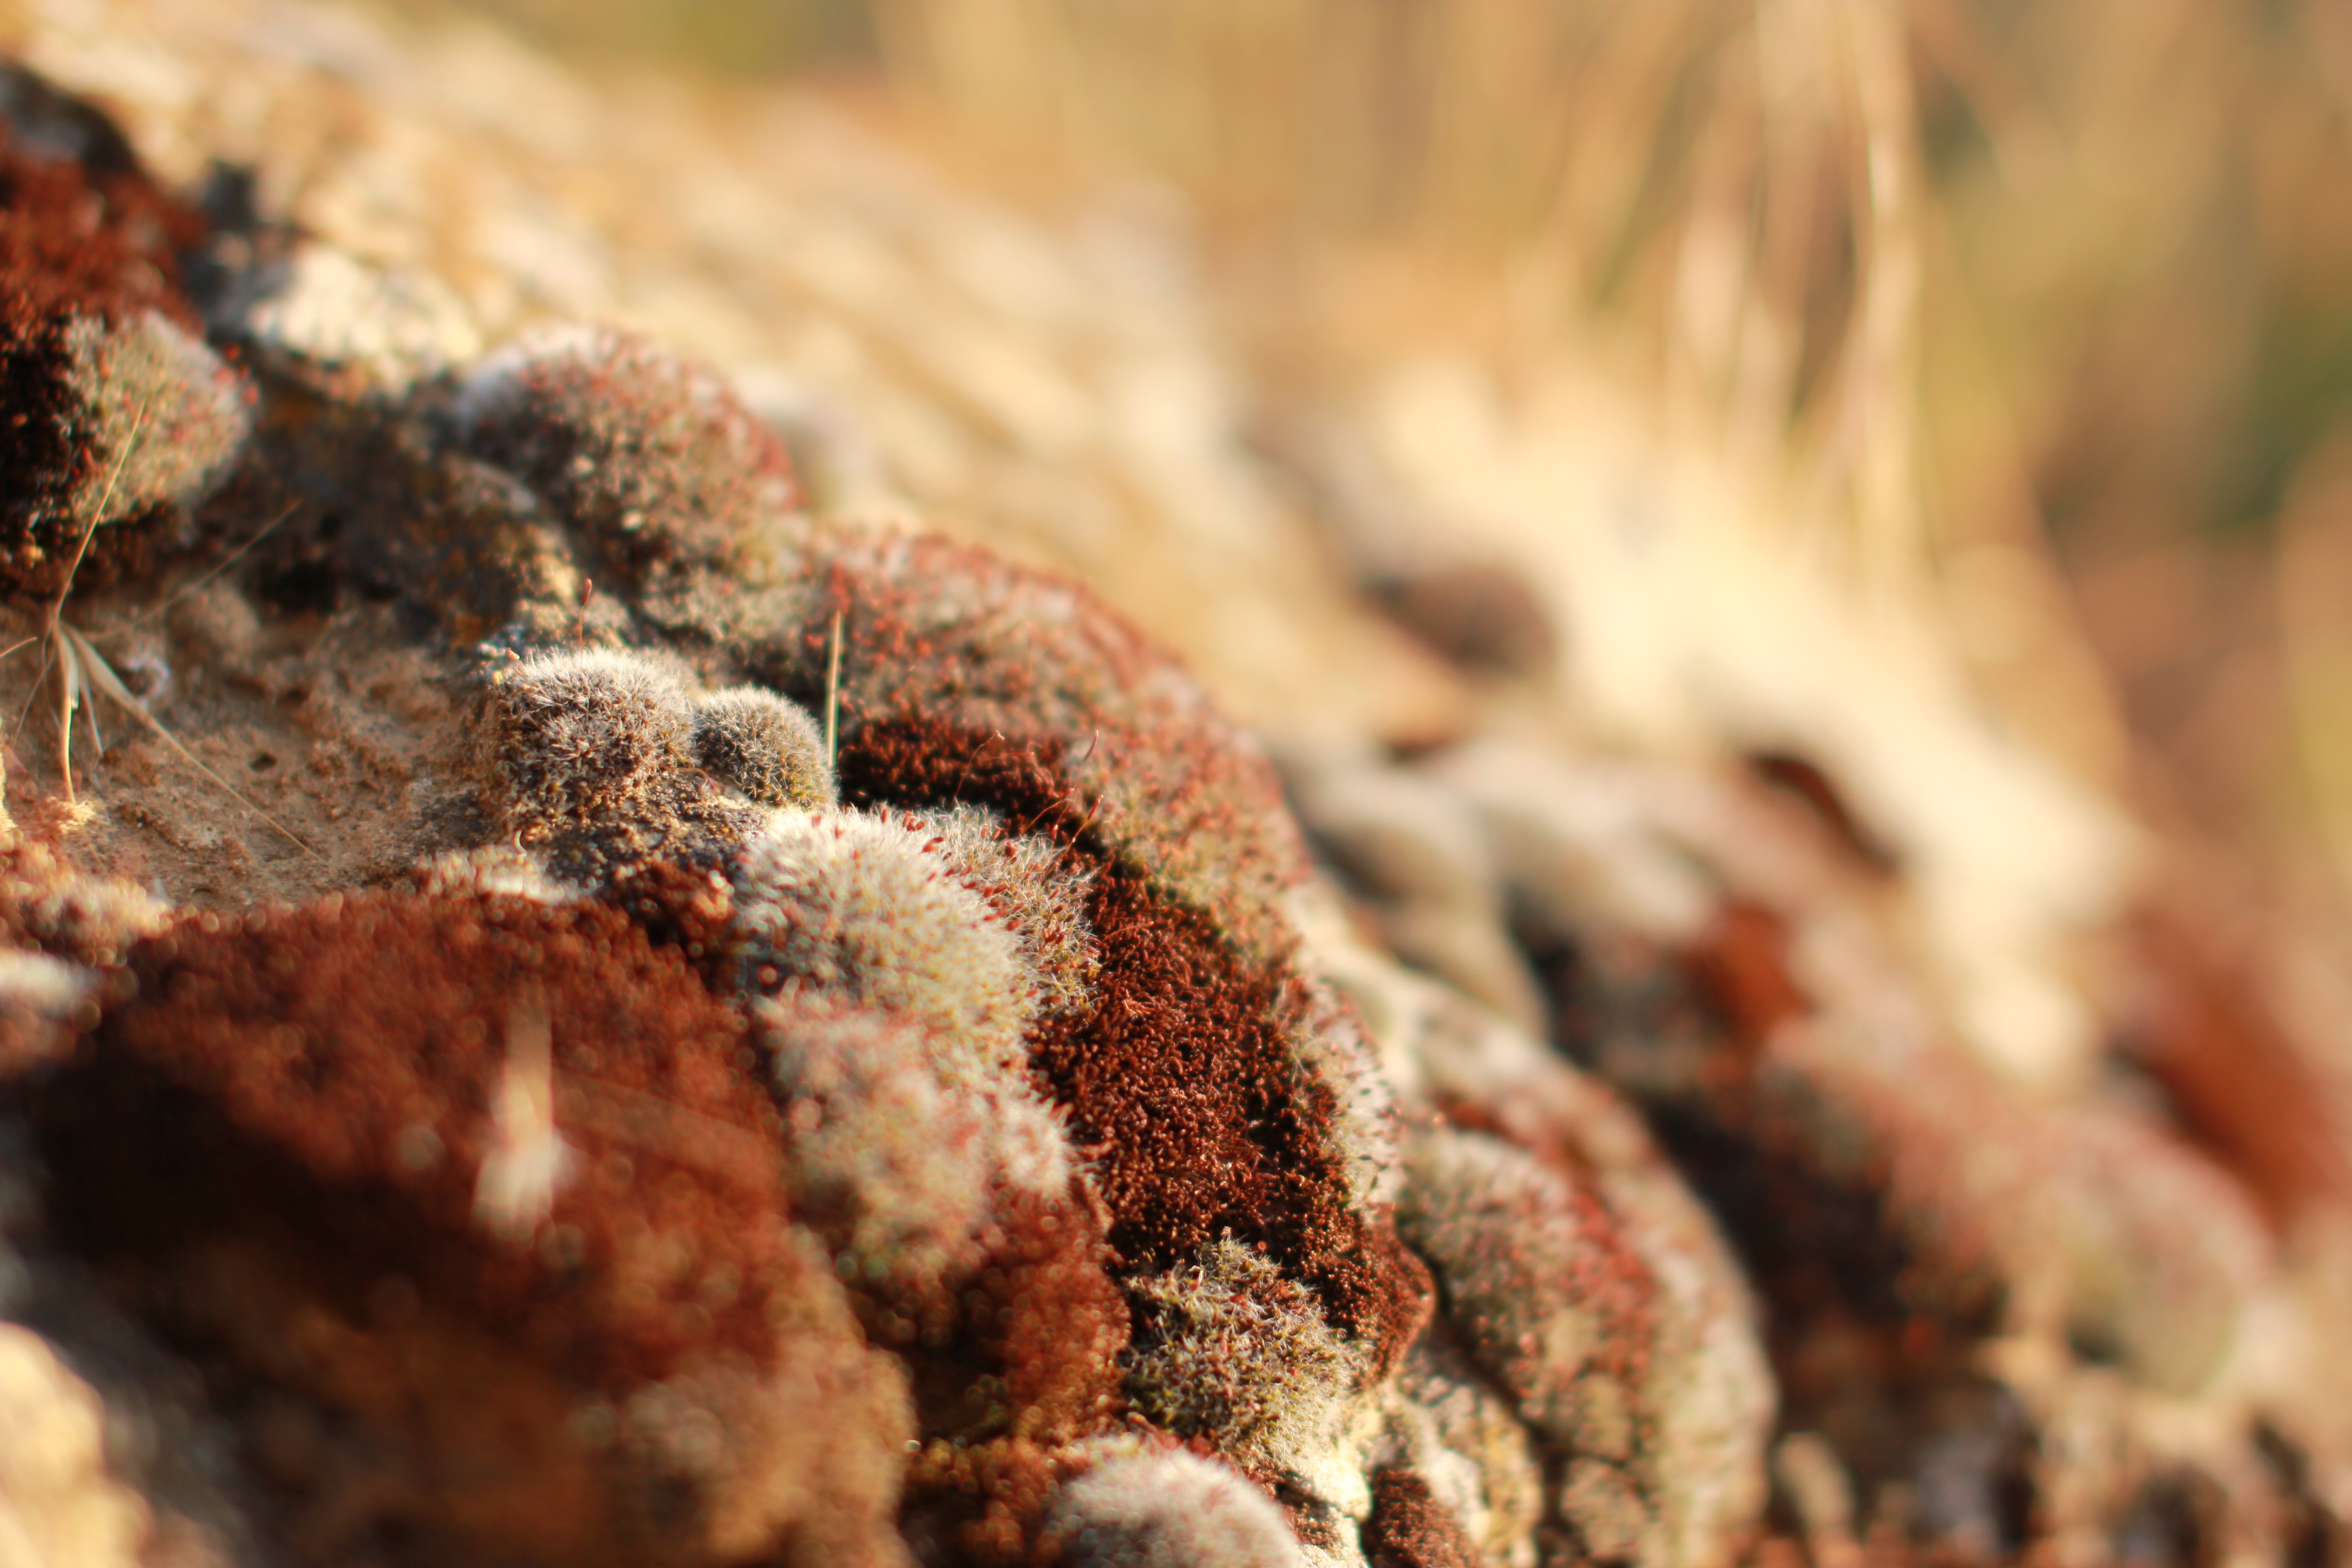
nature, rock, leaf, wildlife, food, autumn, soil, reptile, fauna, close up, macro photography, grass family, scaled reptile